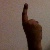
The image shows a hand gesture representing the number 1 in Indian Sign Language.